Annaberg-Buchholz–Flöha railway

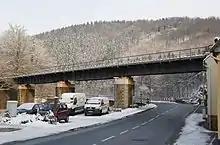
Zschopau bridge Scharfenstein

In 1869, the section between Flöha and Chemnitz became part of the Dresden–Freiberg–Chemnitz–Werdau line.